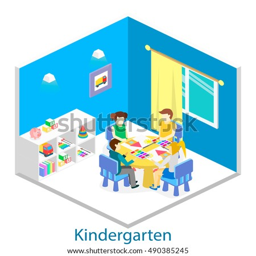
isometric interior of room in the kindergarten .